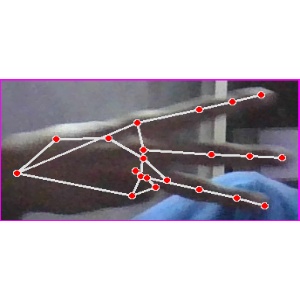
अक्षर: भ